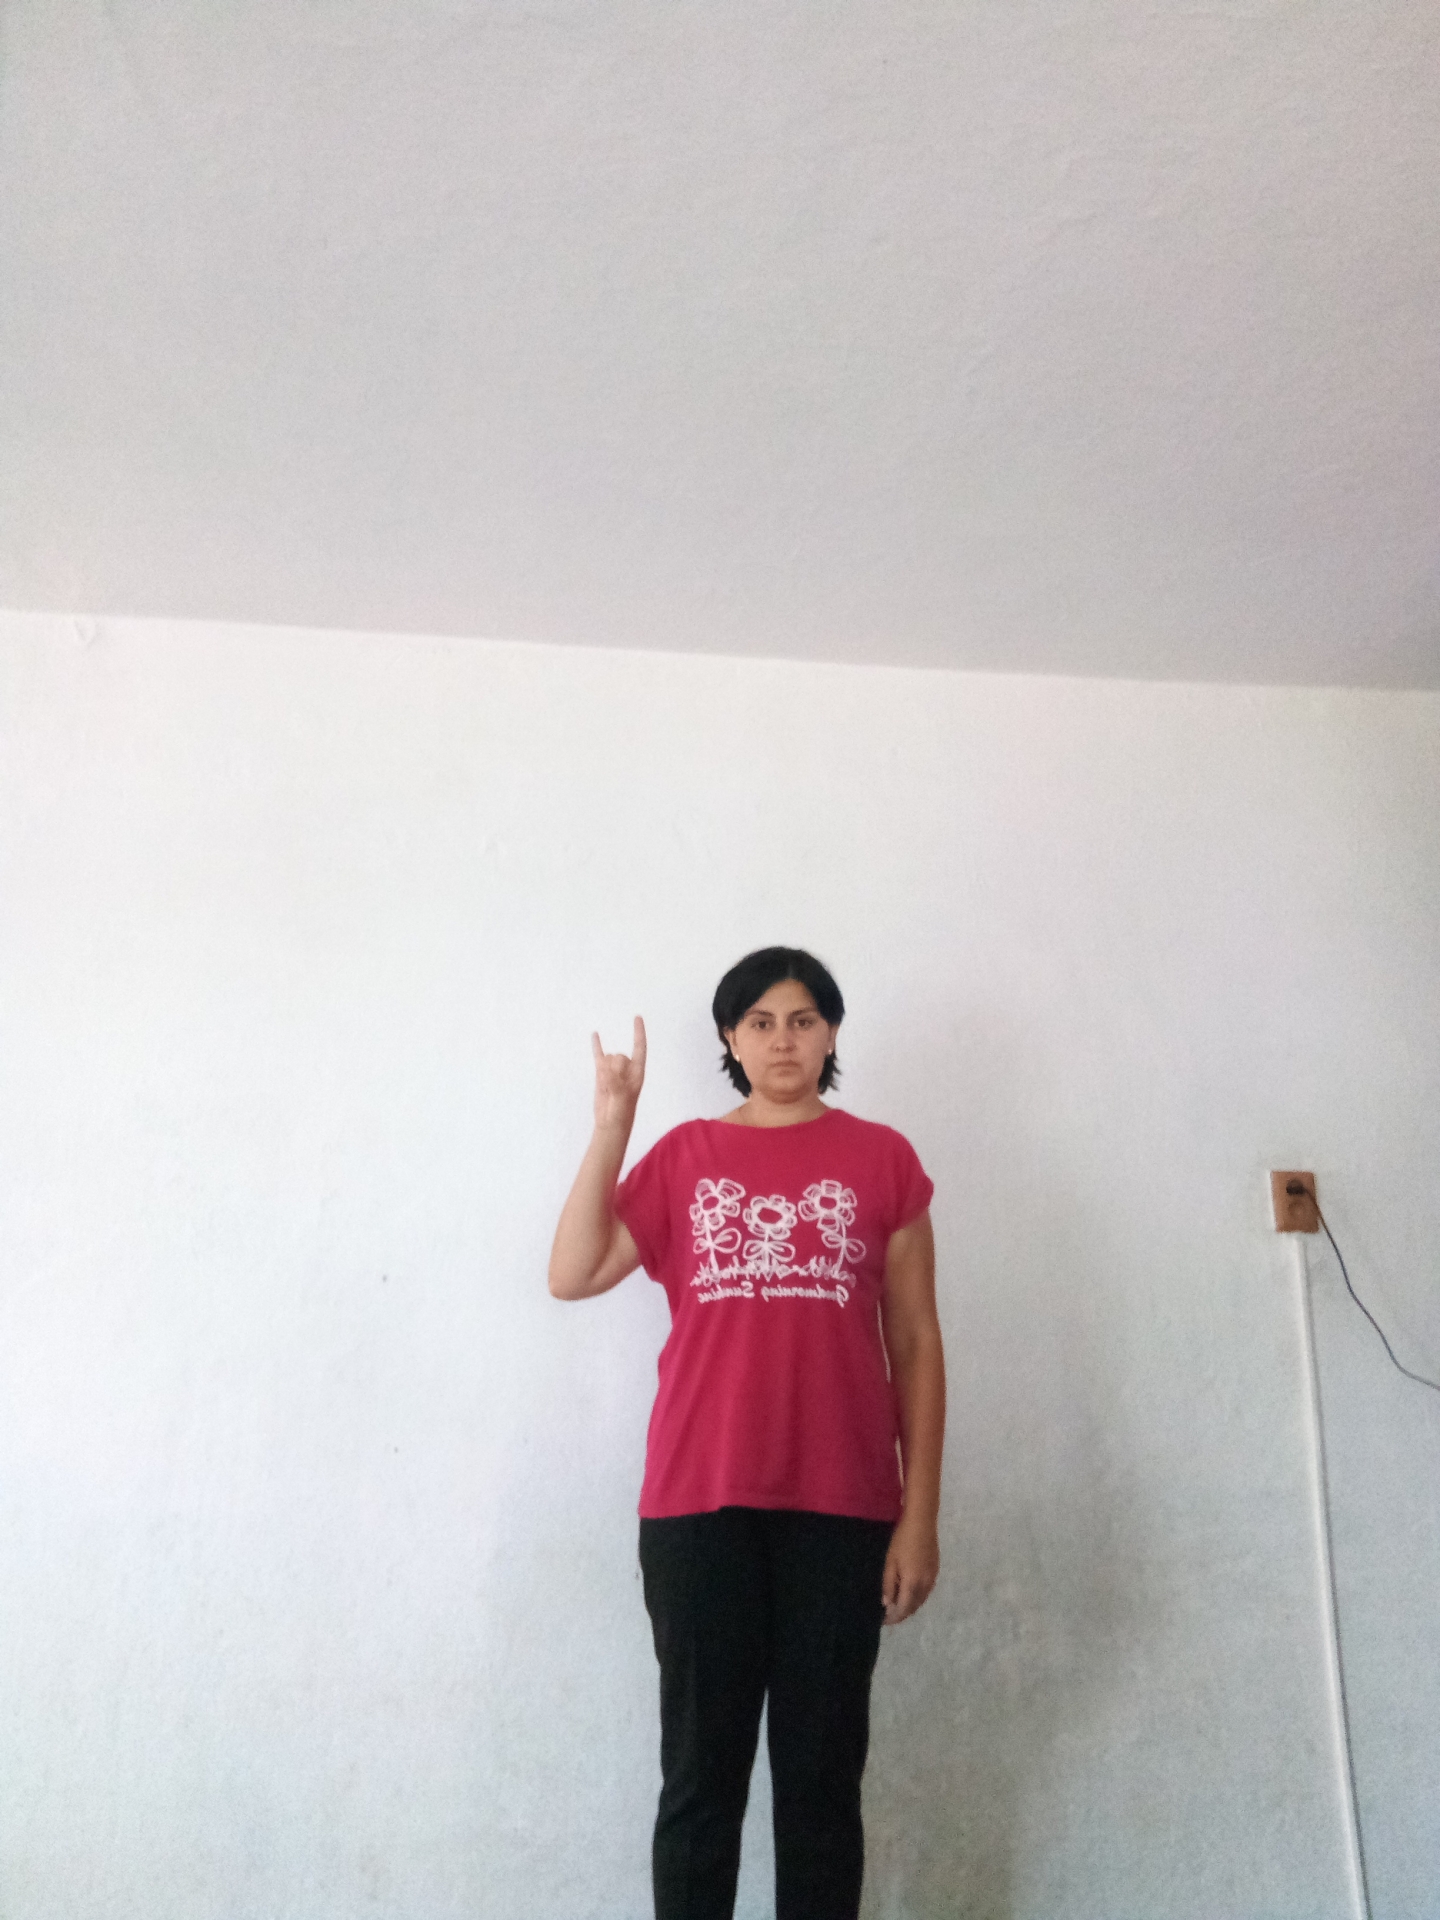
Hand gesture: rock